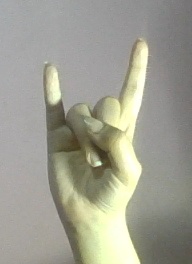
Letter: la